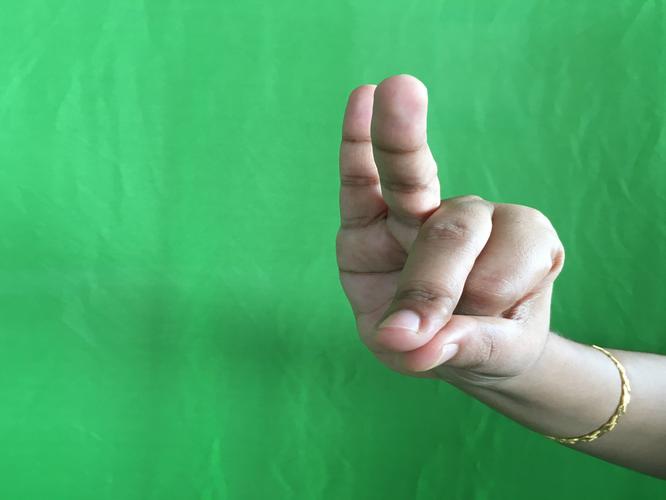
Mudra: Bramaram
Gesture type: single_hand